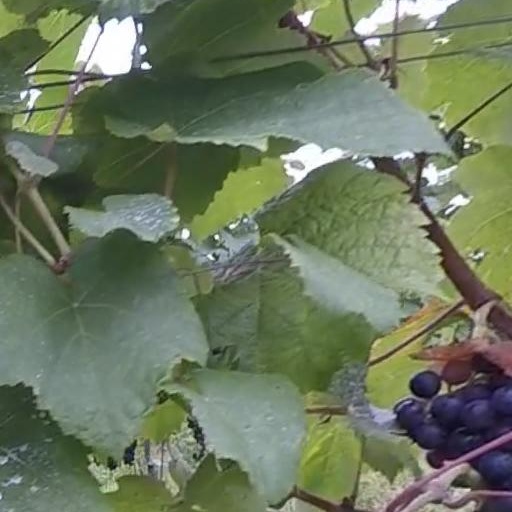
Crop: grape